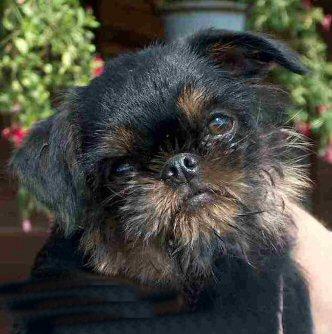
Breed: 209-n000042-Brabancon_griffo